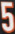
Number: 5